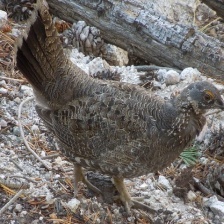
Species: BLUE GROUSE
Scientific name: DENDRAGAPUS OBSCURUS
ImageNet parent category: black_grouse